Eliza Poe

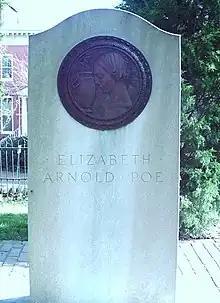
Memorial marker for Eliza Arnold Poe in Richmond, Virginia.

In 1811, while staying at a boarding house in Richmond, Virginia, for a performance, Eliza began spitting blood. Her performances became less frequent until October 1811, when she stopped appearing altogether. Her last performance was on October 11, 1811, as Countess Wintersen in a play called "The Stranger".